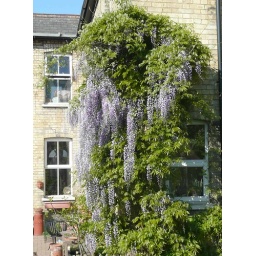
Wisteria in full bloom over the kitchen windows